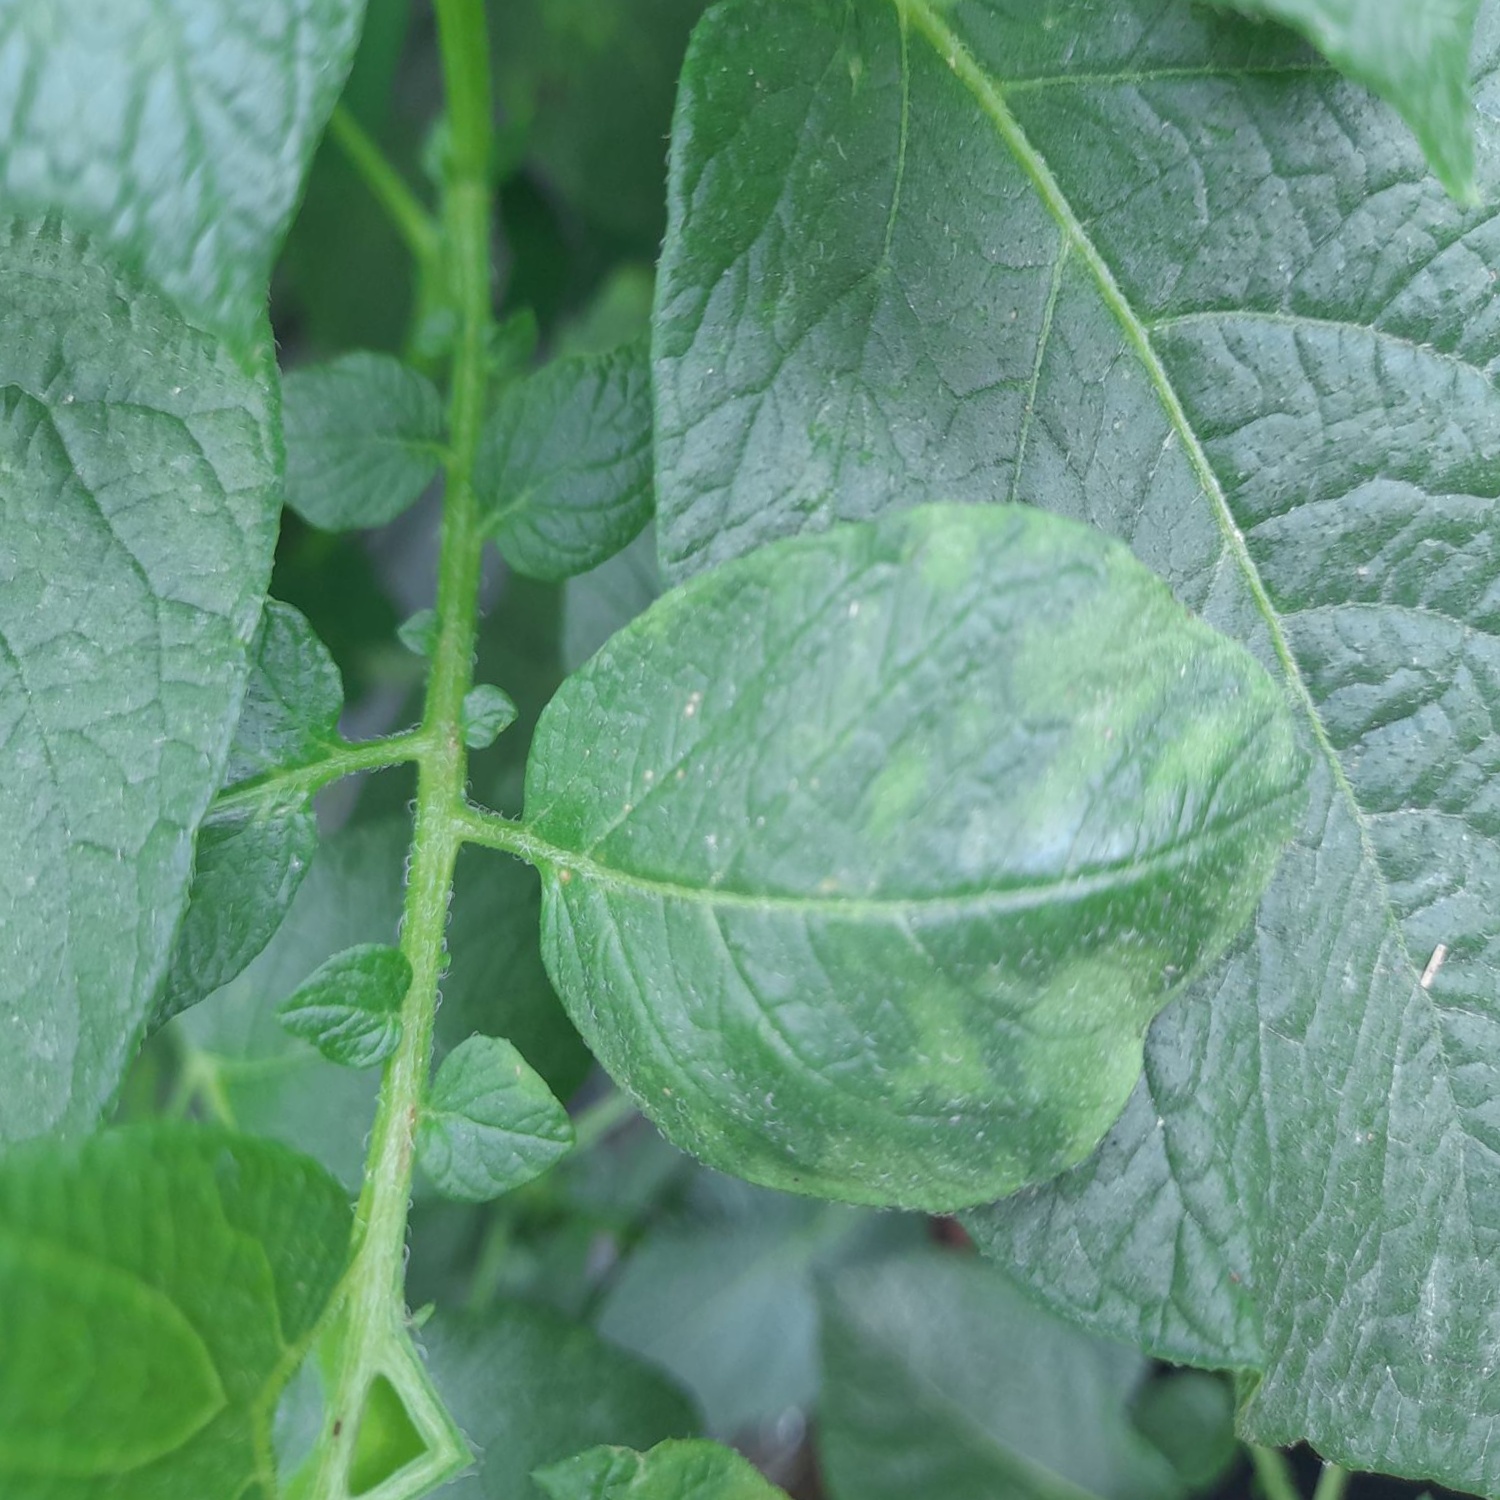
Etiqueta: Virus